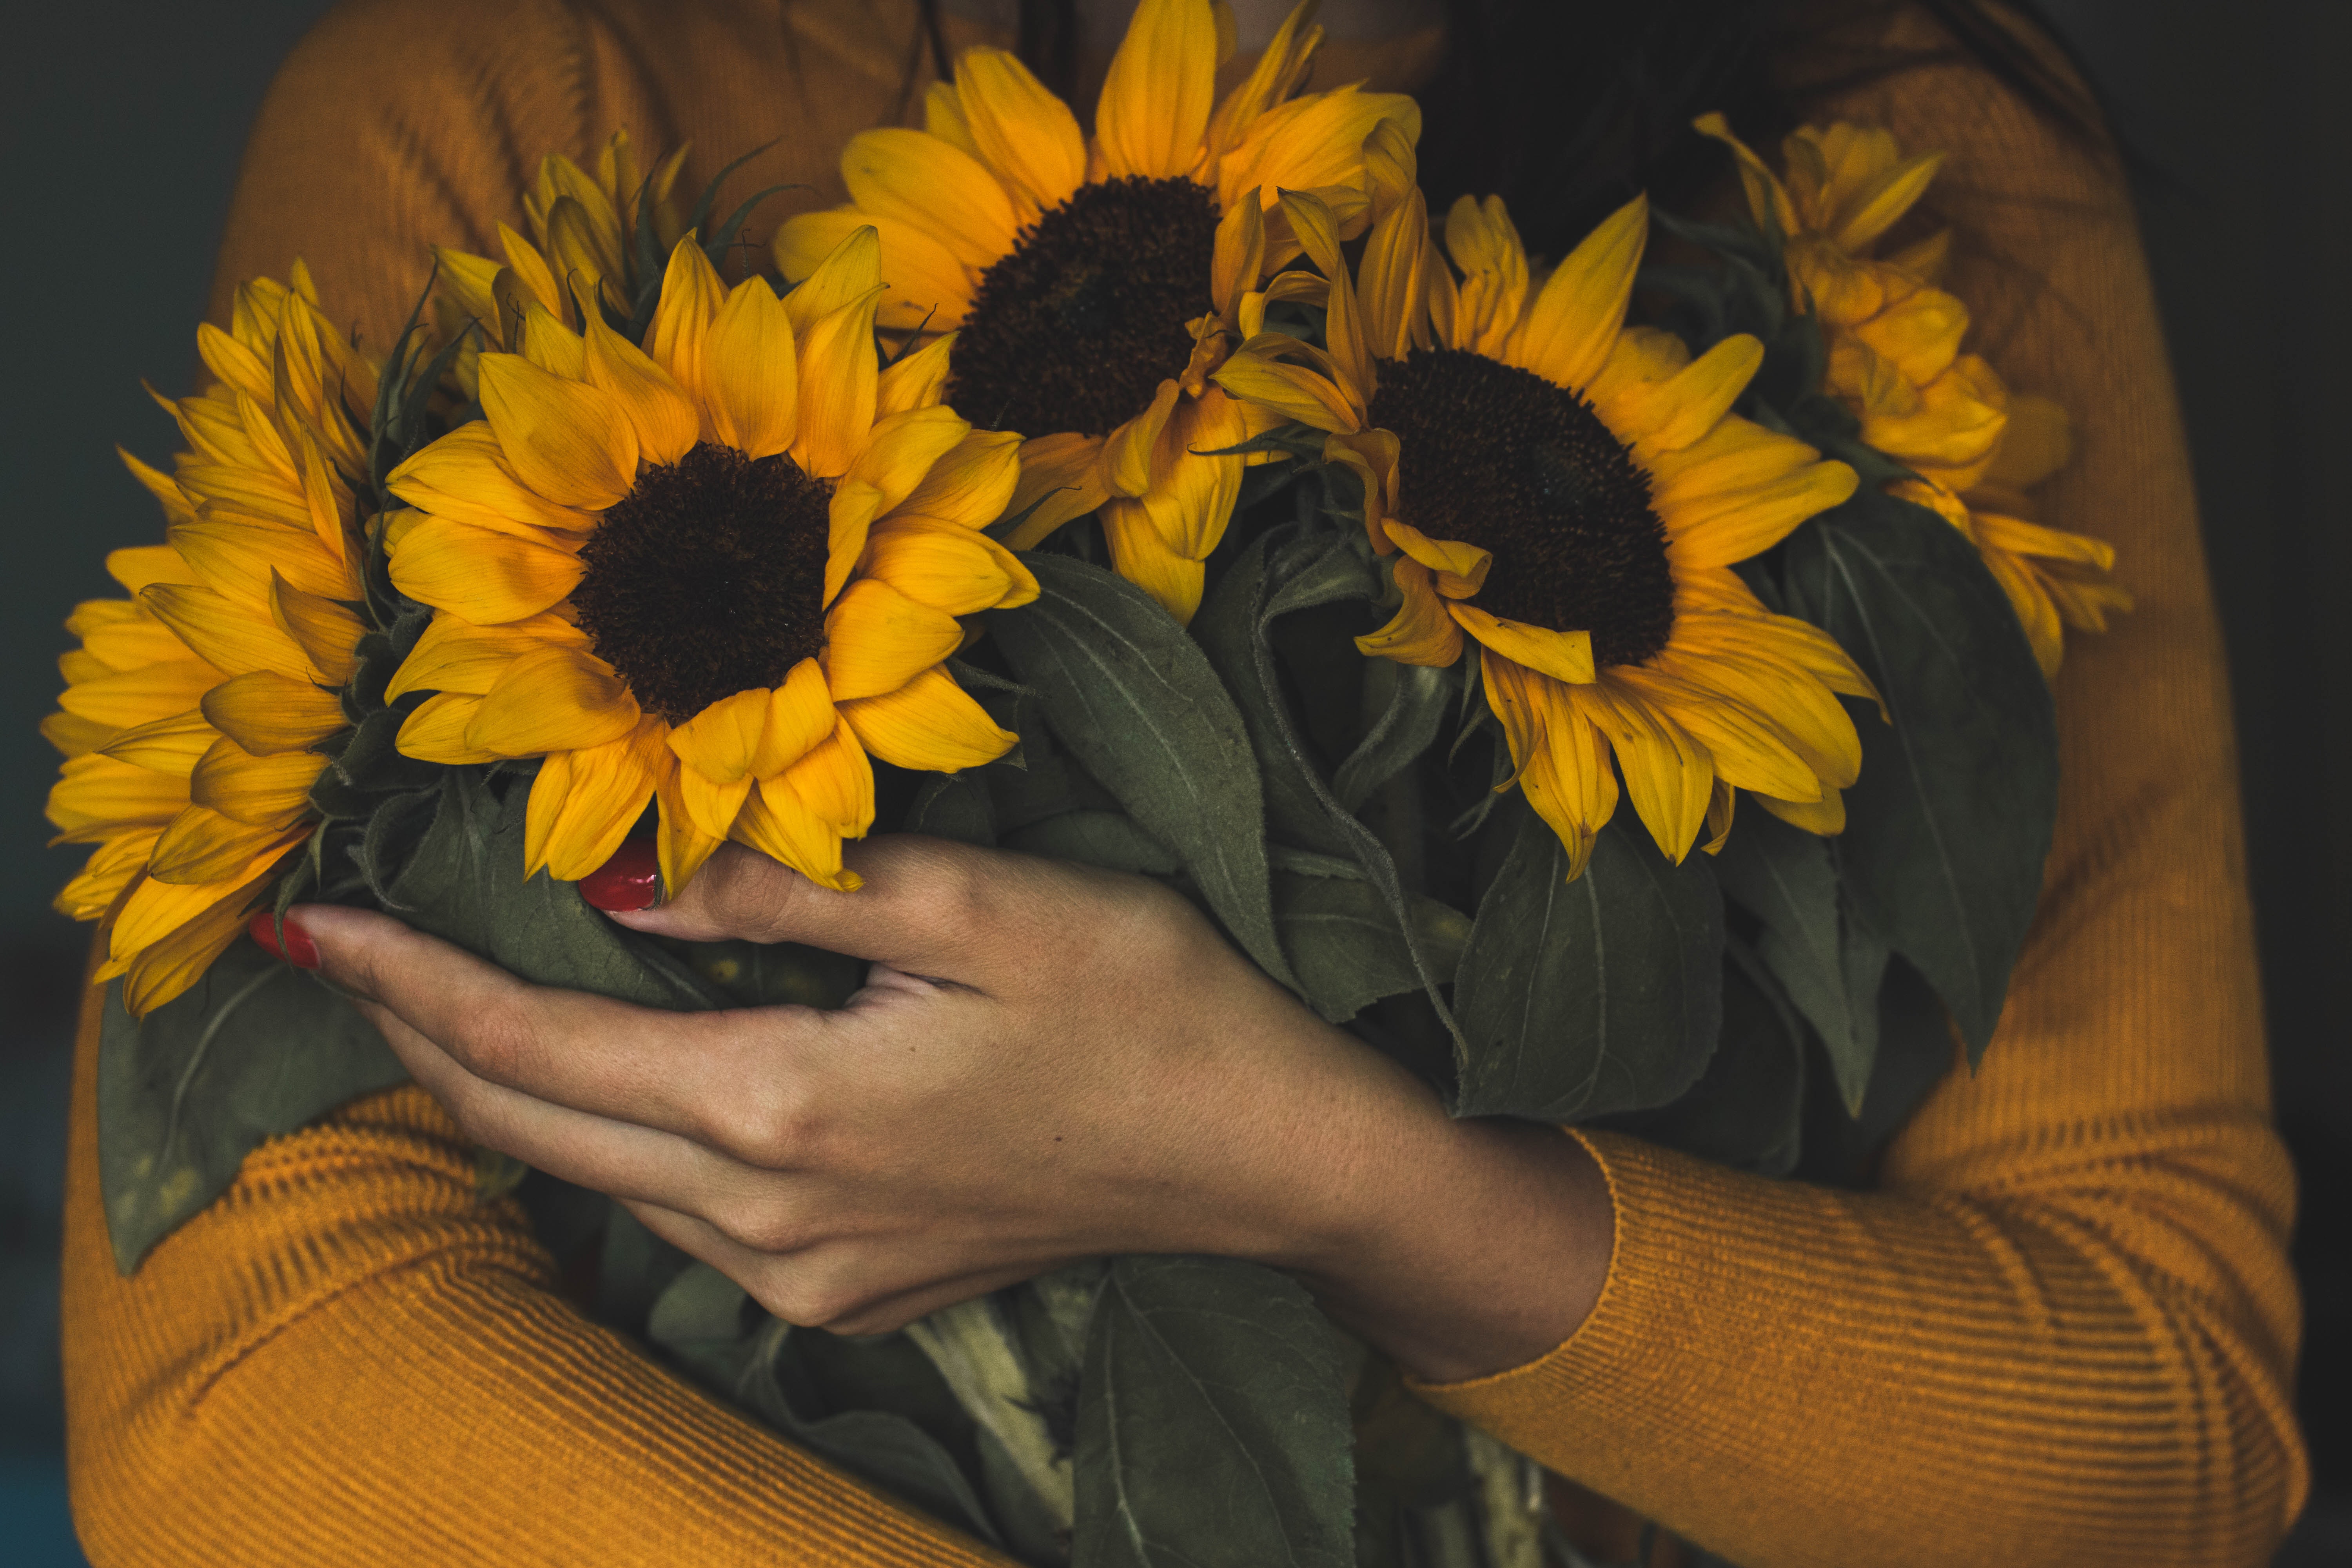
sunflower, flower, yellow, bouquet, plant, cut flowers, petal, hand, floristry, flowering plant, black eyed susan, floral design, vegetarian food, annual plant, gesture, daisy family